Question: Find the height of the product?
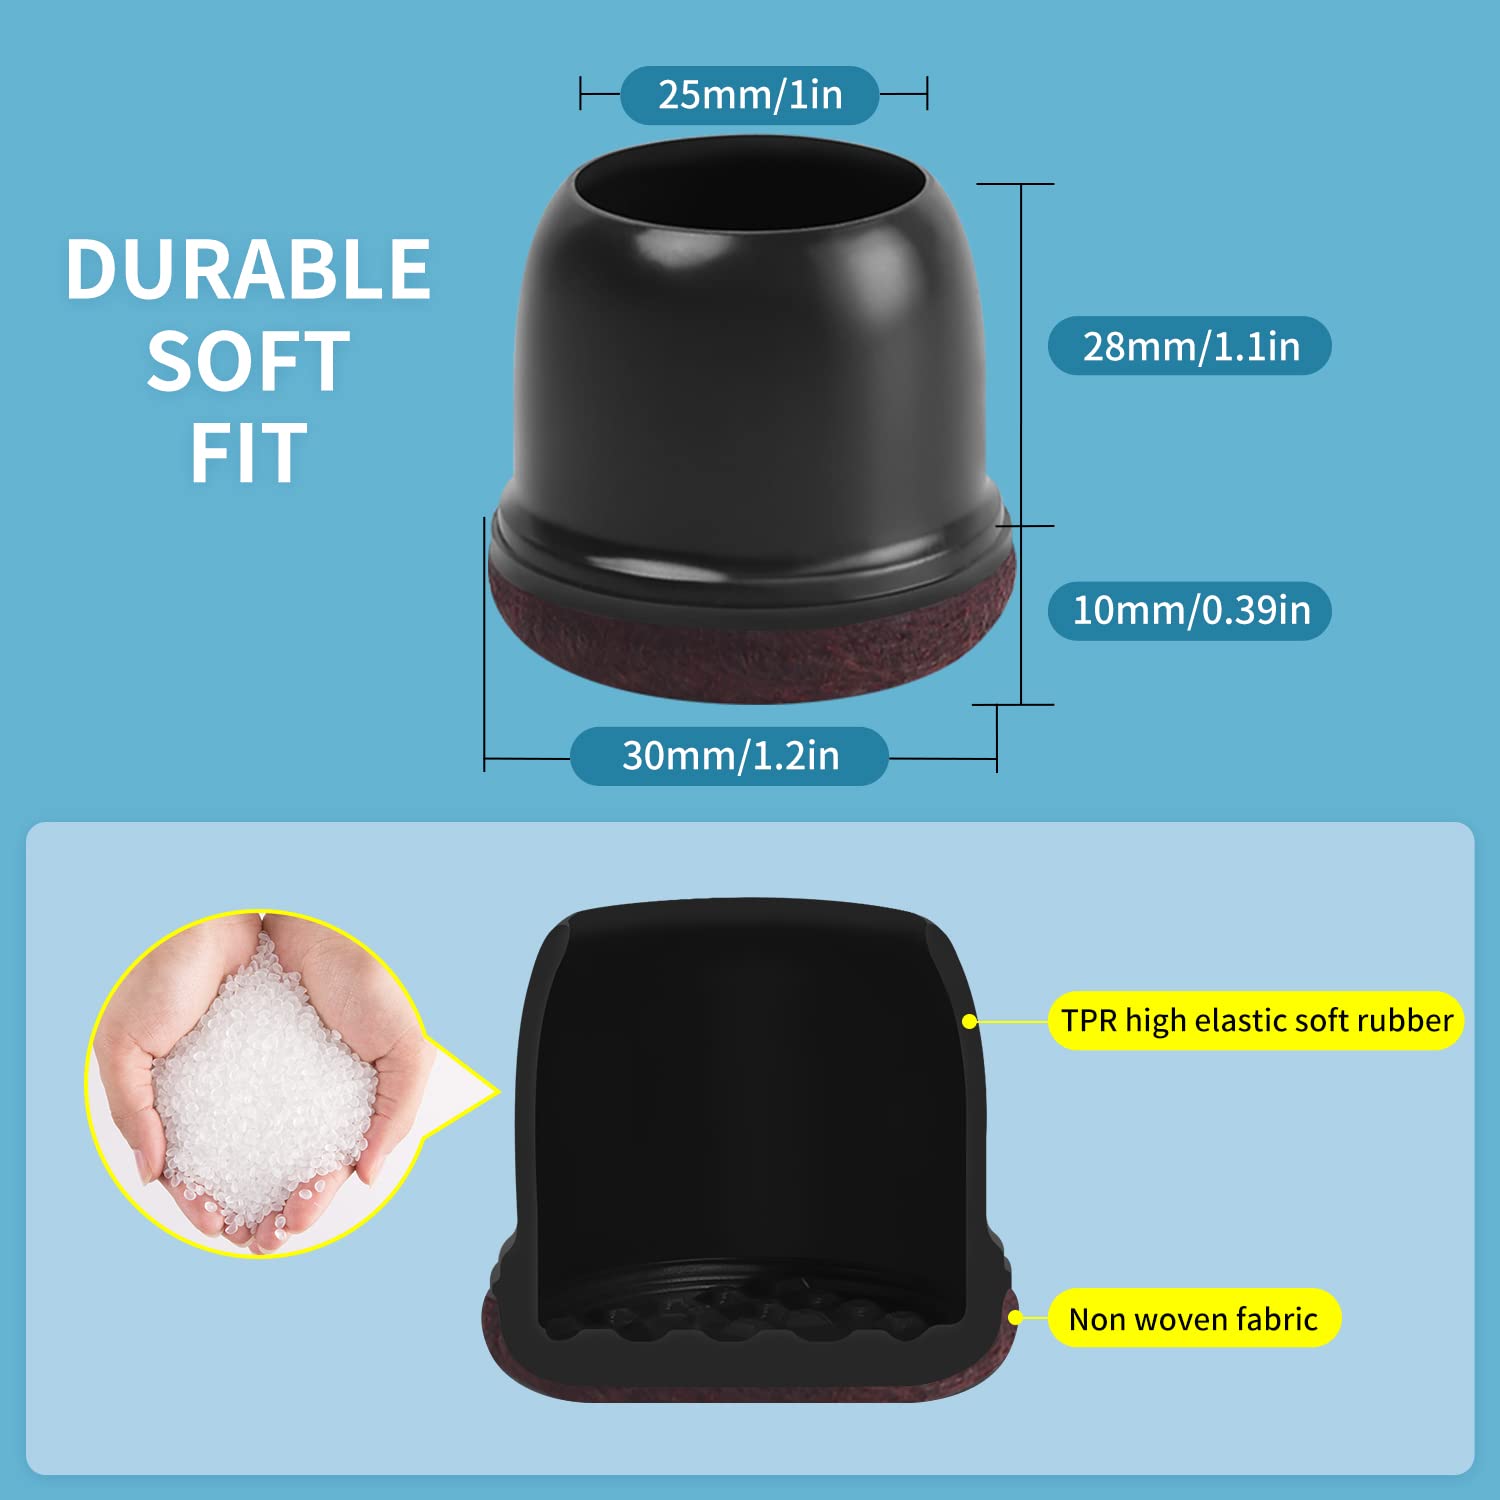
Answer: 28.0 millimetre